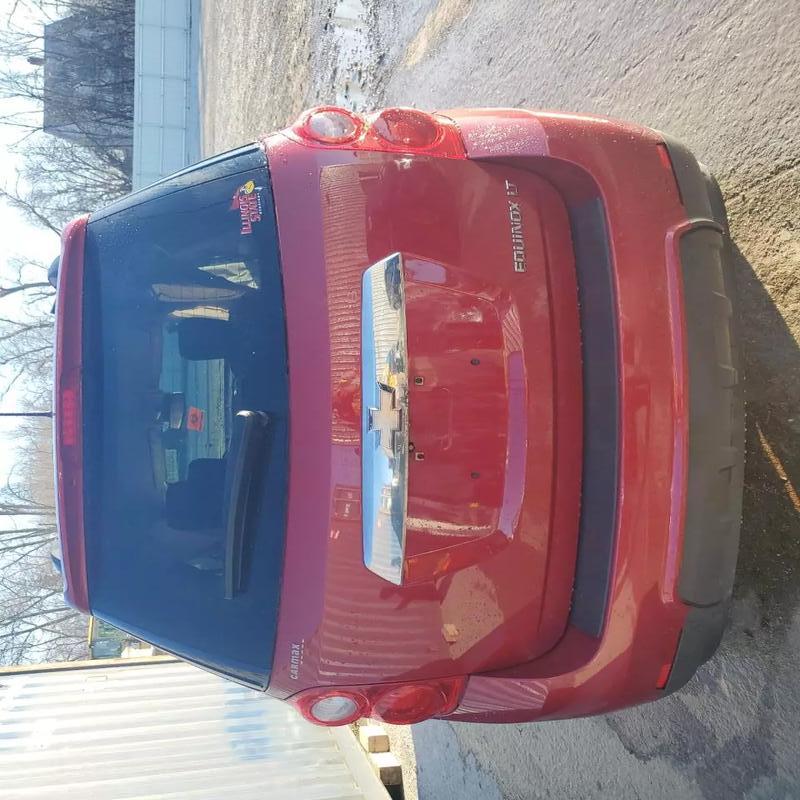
Aucun dommage détecté.
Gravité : aucun